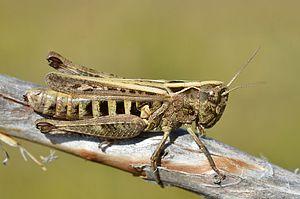
La montagne de Lure est une montagne des Préalpes de Haute-Provence, située dans le département des Alpes-de-Haute-Provence. Elle appartient à la même formation géologique que le plateau d'Albion, qu'elle jouxte, et le mont Ventoux. Cette chaîne s'allonge sur 42 kilomètres de long, culmine au signal de Lure et présente un relief très contrasté entre l'adret calcaire, coupé de combes et de vallons, et l'ubac marneux, où s'accumulent monts et ravins.